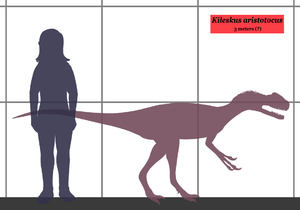
Kileskus est un genre basal éteint de dinosaure théropode de la famille des Proceratosauridae et de la super-famille des Tyrannosauroidea. Il a vécu au Jurassique moyen, soit il y a environ entre 168,3 à 166,1 millions d'années, dans le kraï de Krasnoïarsk, en actuelle Russie.